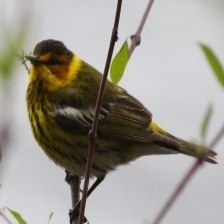
Species: CAPE MAY WARBLER
Scientific name: SETOPHAGA TIGRINA